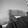
ASL letter: H